Virginia Mabiza

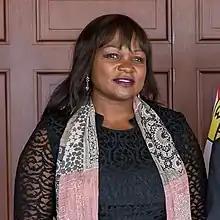

Virginia Mabiza, is a Zimbabwean lawyer and politician in Zimbabwe. In 2018 she was permanent secretary at the Ministry of Justice, Legal and Parliamentary Affairs.